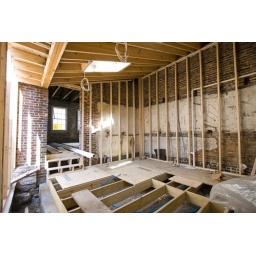
The walls have been studded out to accept cabinets and the plumbing has been roughed in for the sink and dishwasher